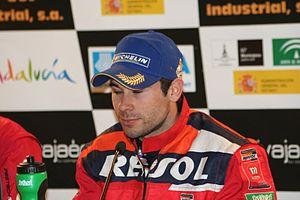
Antoni Bou Mena, plus connu comme Toni Bou, né le 17 octobre 1986 à Piera, est un pilote espagnol de trial.